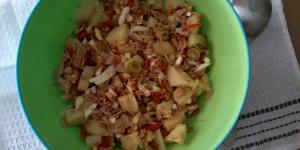
ensalada de patatas con atun y verduras